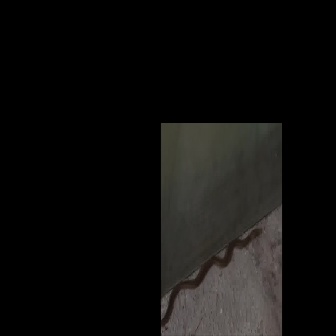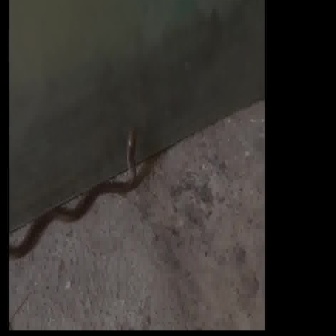
  Please identify the target specified by the bounding box [160,228,259,327] in the first image and locate it in the second image. Return the coordinates in [x_min,y_min,x_max,y_max] format.
Answer: [8,129,136,257]